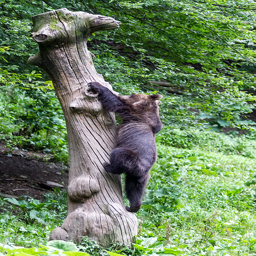
some of the fruit was hidden high up in the trunk , so bears had to climb it to get food